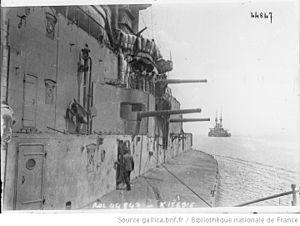
"Henri du Couëdic de Kerérant est un officier général de la marine française. Il fut nommé contre-amiral en 1923 et a servi dans la marine pendant la première guerre mondiale. Lors de la première Guerre, il eut plus de quatre commandements à la mer. Il fut le commandant du Jean-Bart à la fin de la première guerre mondiale puis dans les Dardanelles à l'époque où eurent lieu ""les mutineries de la mer Noire"" Malgré ses blessures, il restaura l'autorité sur son navire, le Jean-Bart qui avait été pris par les mutins. Il est ensuite Commandant du port militaire de Cherbourg, l'un des trois ports Français avec Toulon et Brest puis, en 1923 secrétaire du conseil supérieur de la Marine. À partir de juin 1924, il est nommé commandant en chef de la ""Division Navale du Levant"".